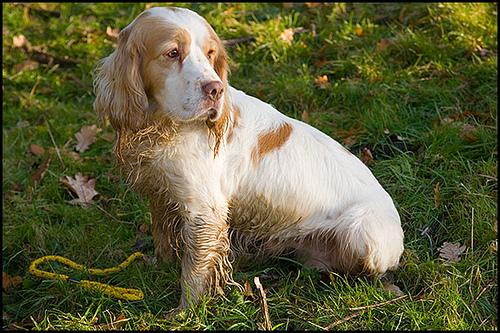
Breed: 235-n000097-clumber